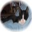
Label: cat